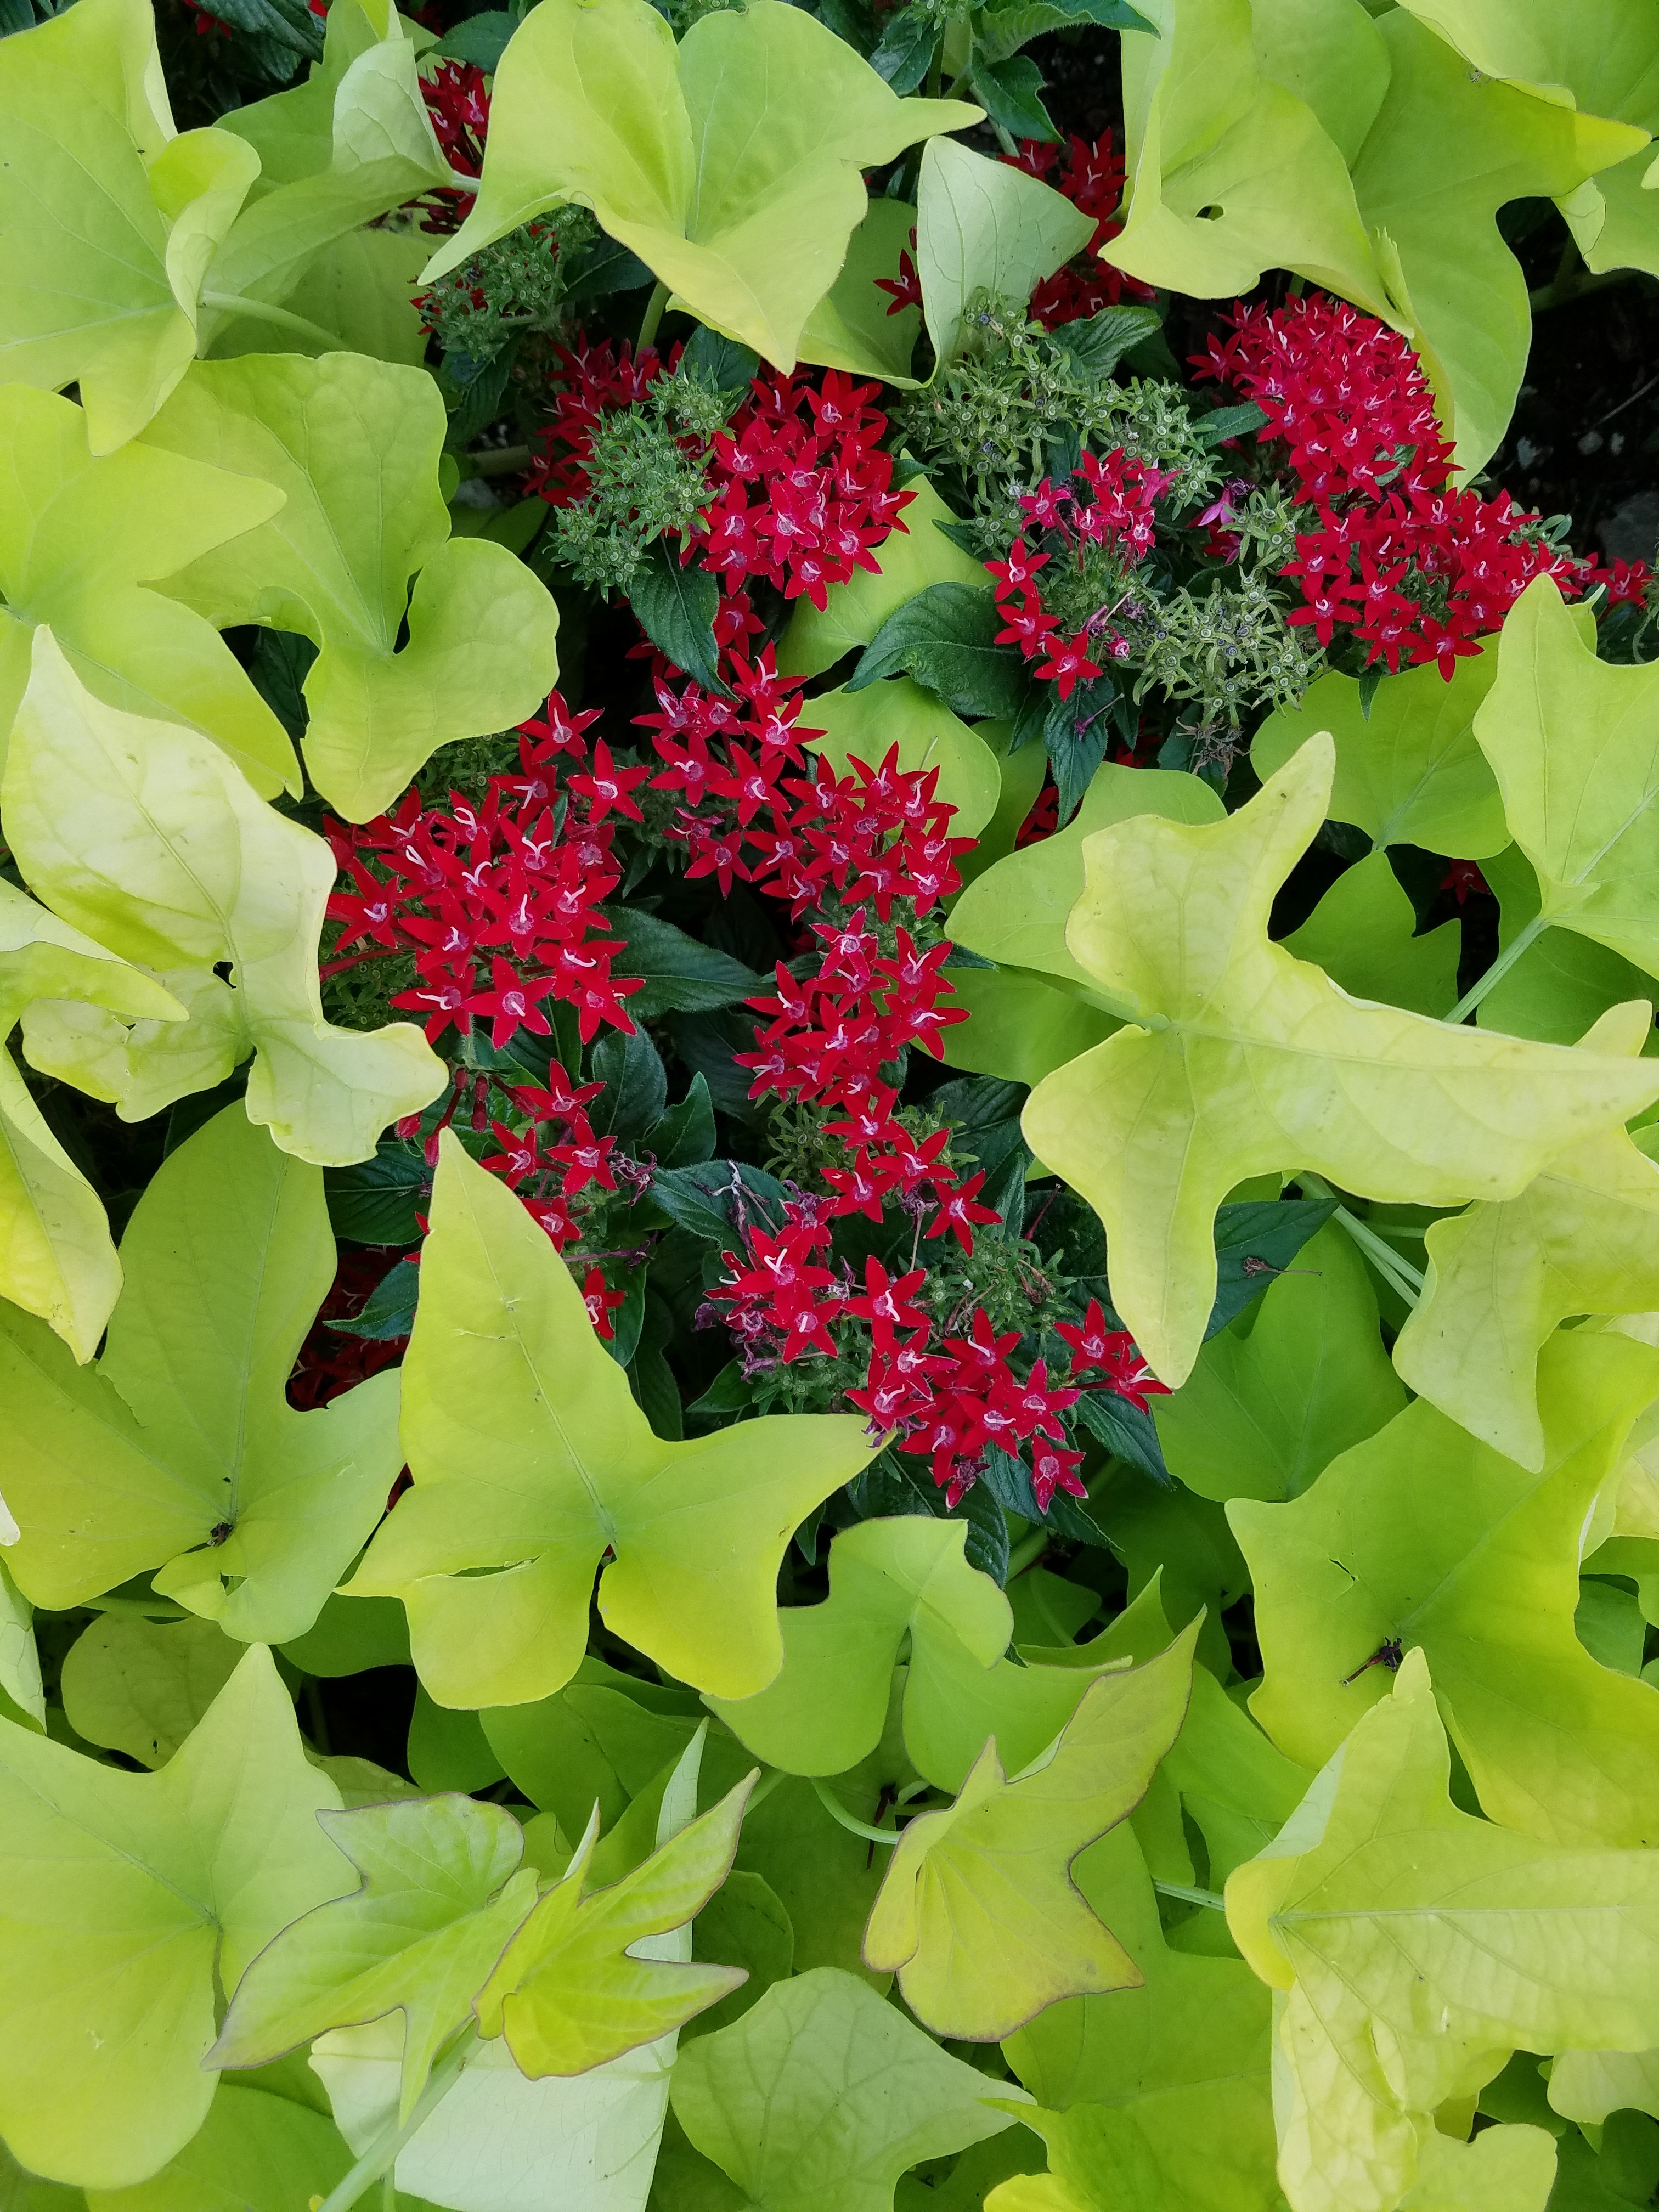
tree, nature, plant, leaf, flower, petal, summer, food, green, produce, fresh, botany, garden, flora, berries, shrub, flowering plant, maidenhair tree, annual plant, land plant